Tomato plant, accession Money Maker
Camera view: horizontal (90 deg, fisheye); turntable rotation: 180 degrees
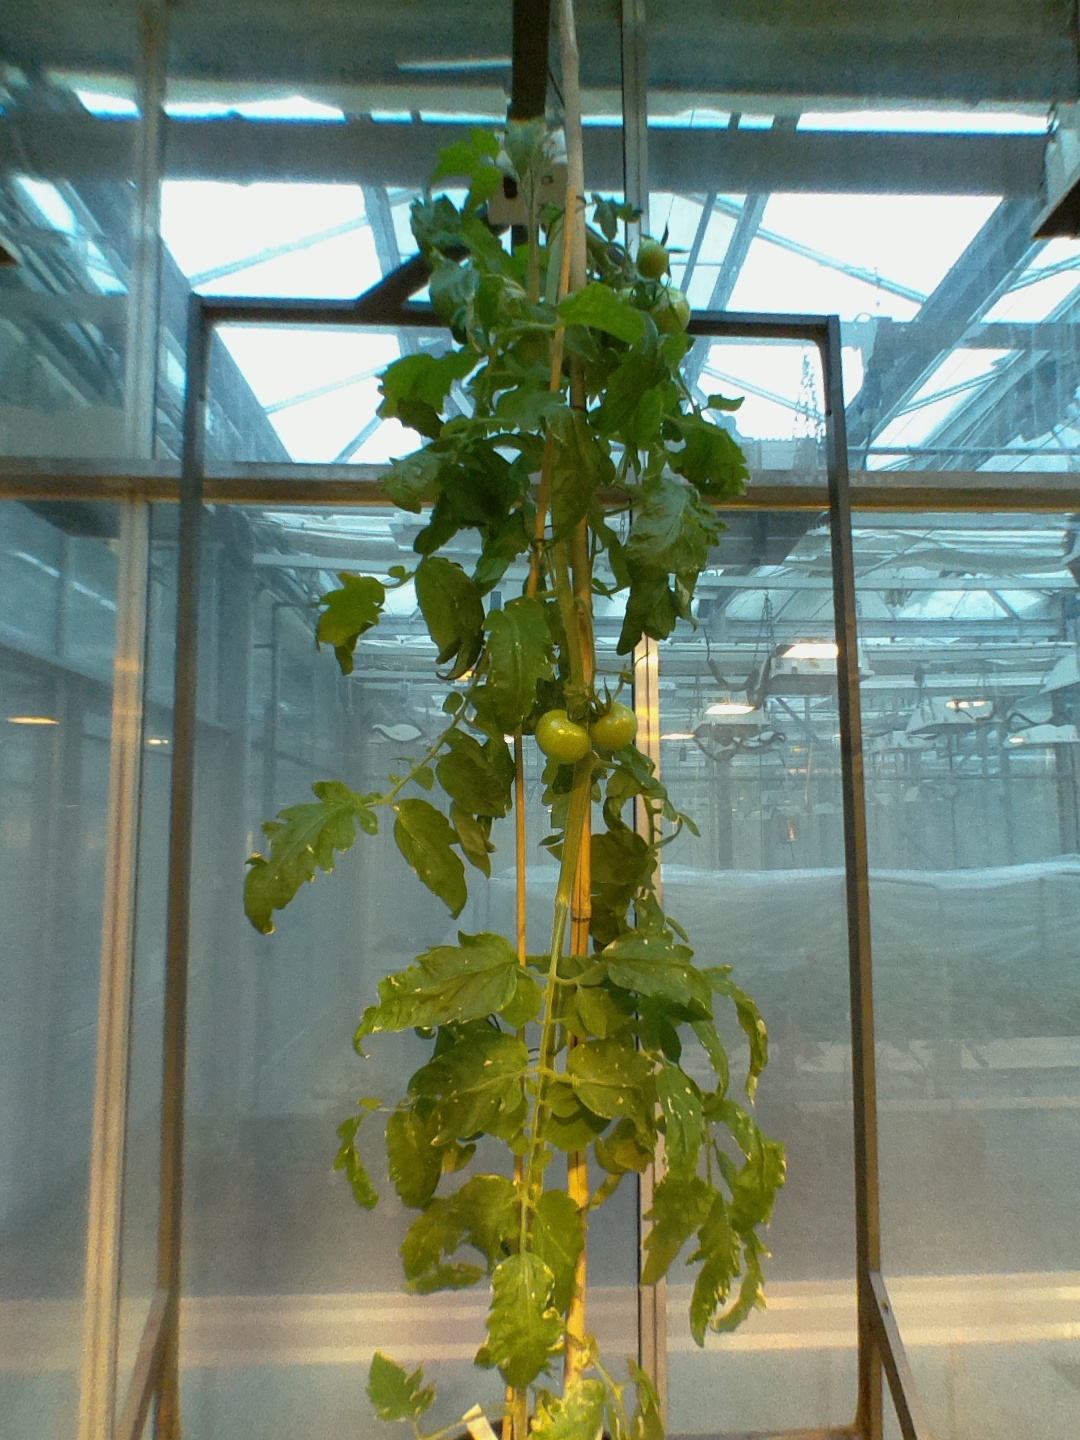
BBCH growth stage 75: 50%-60% of final fruit size